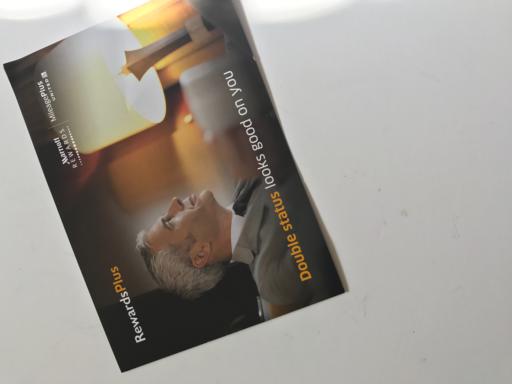
Waste category: paper